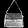
Label: Bag